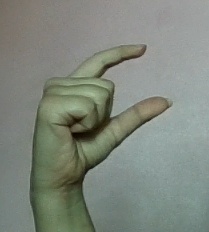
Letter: dal